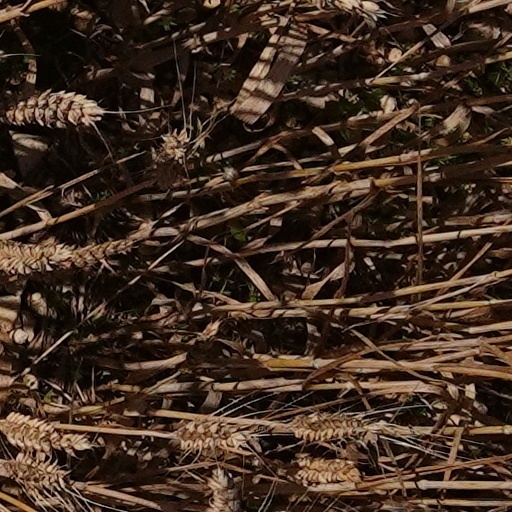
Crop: wheat